Naka-Furano Station

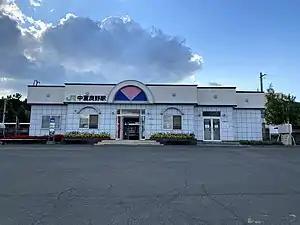
Nakafurano Station in September, 2021

is a train station located in Nakafurano, Hokkaidō, Japan. It is operated by the Hokkaido Railway Company. Only local trains stop. The station is assigned station number F42.